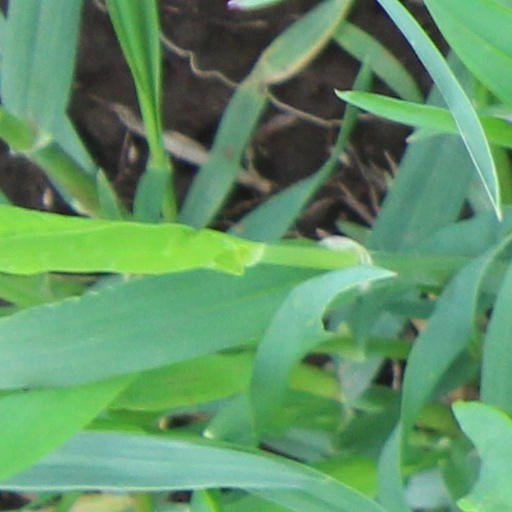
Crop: wheat